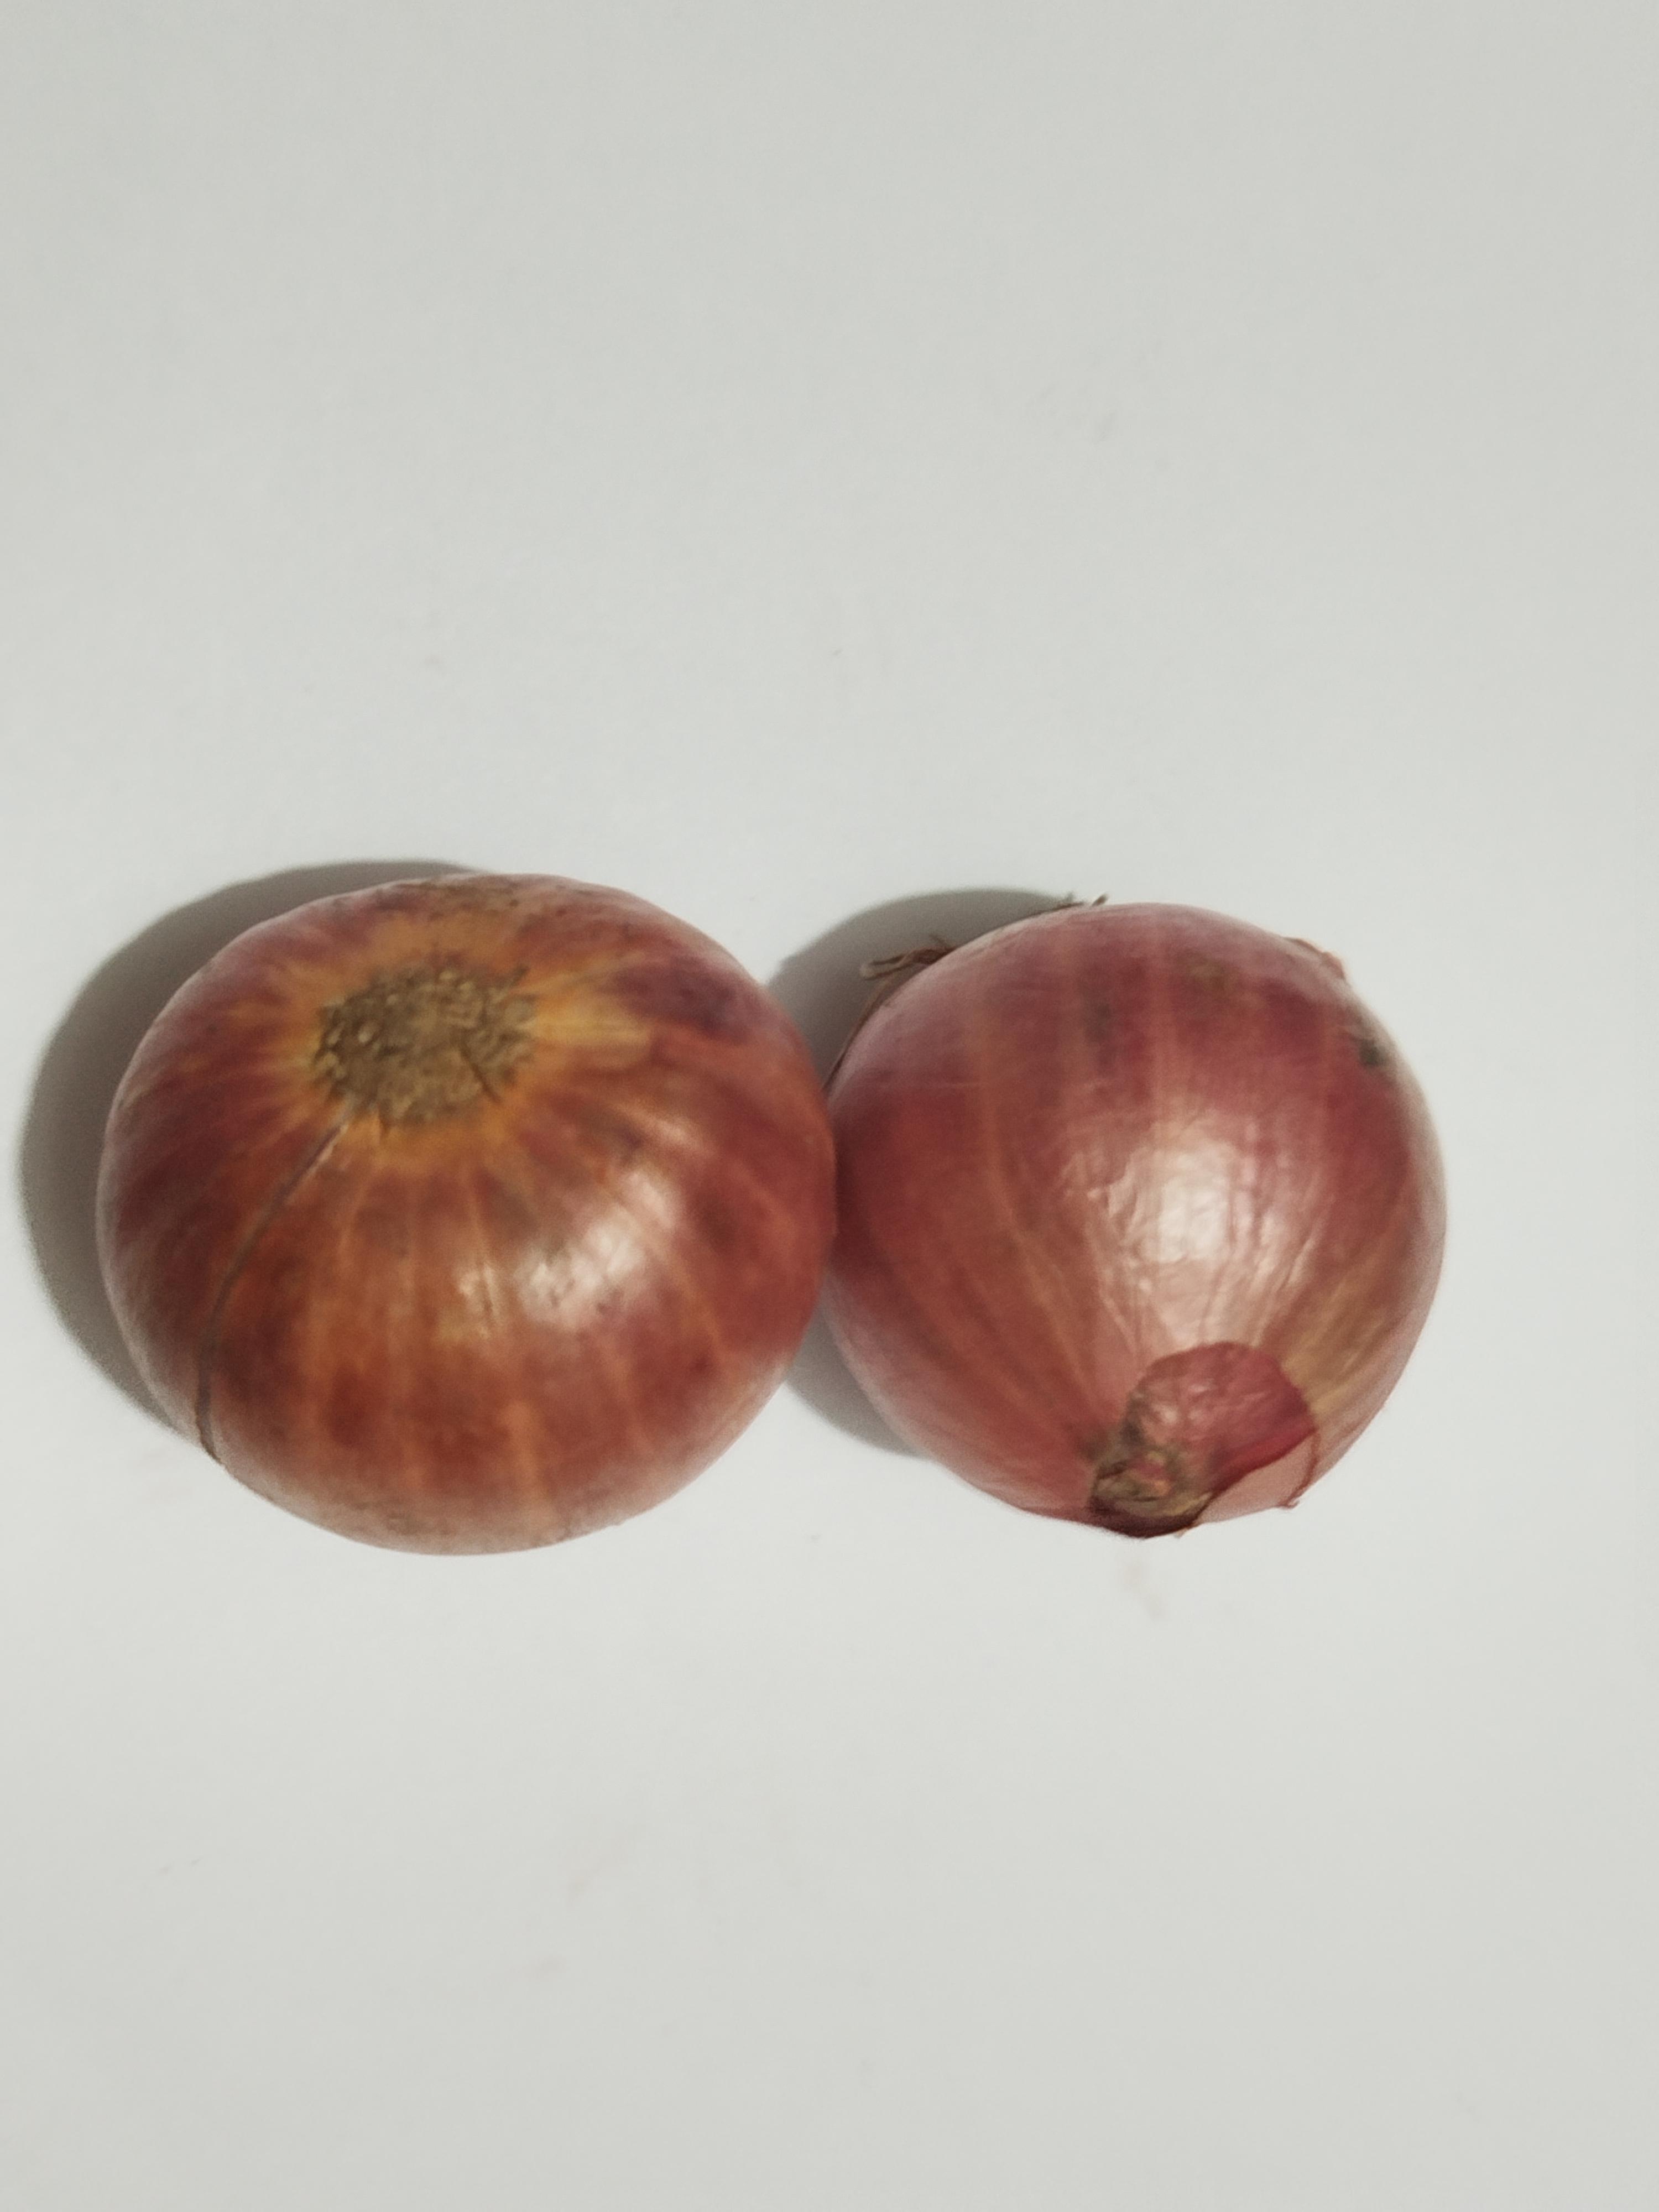
Label: Onion